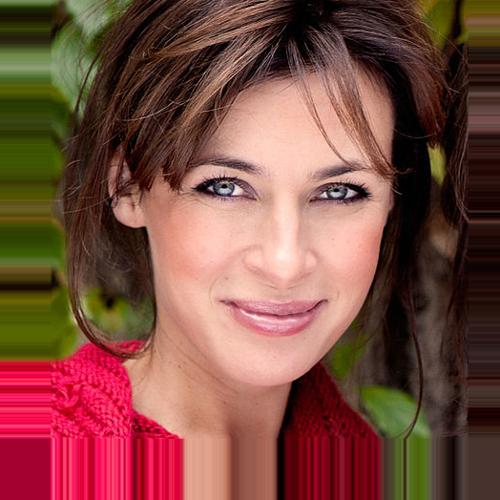
Age: 32